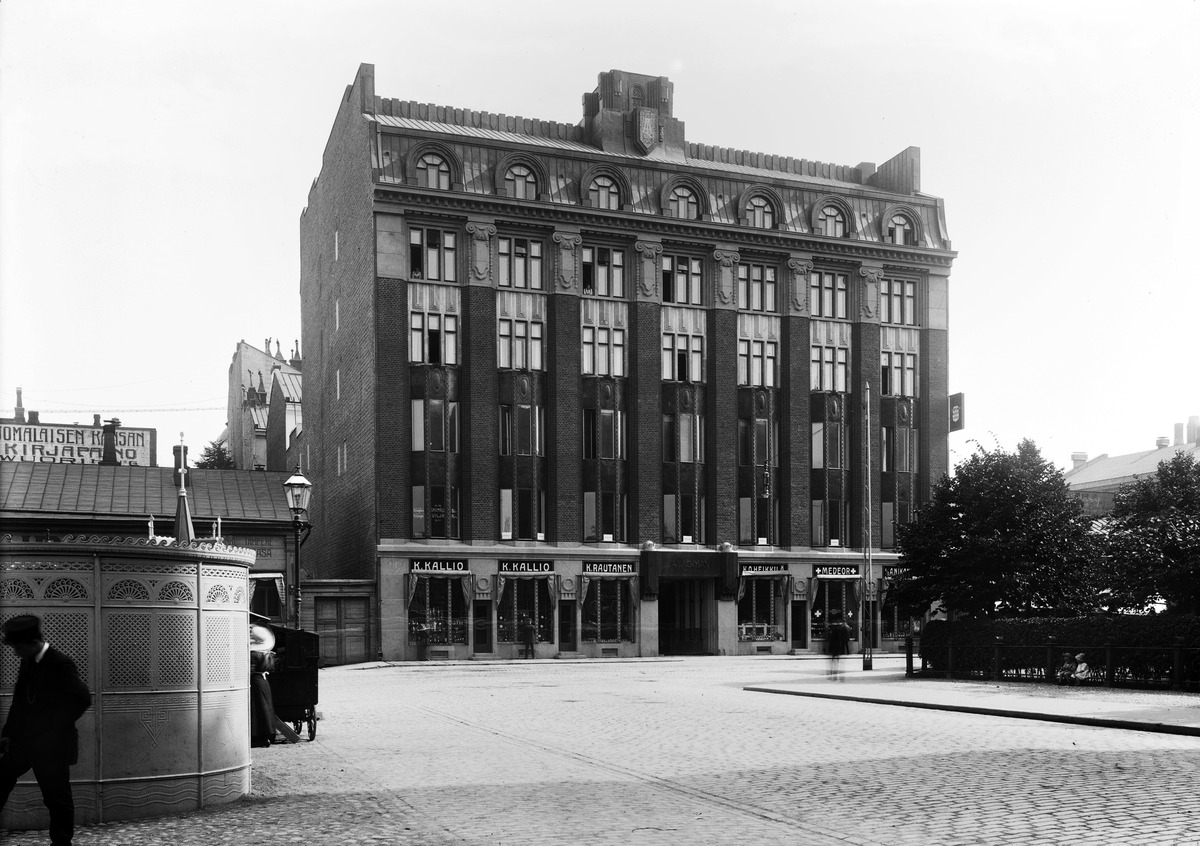
Mikonkatu 11
sisällön kuvaus: Mikonkatu 11. mustavalkoinen
Kuvaaja: Sundström, Eric, valokuvaaja
Ajankohta: kuvausaika 1912 - 1913
Paikka: Suomi, Uusimaa, Helsinki, Kluuvi Helsinki, Mikonkatu 11
Aiheet: rakennukset kerrostalot liikerakennukset, jalankulkijat, puistot